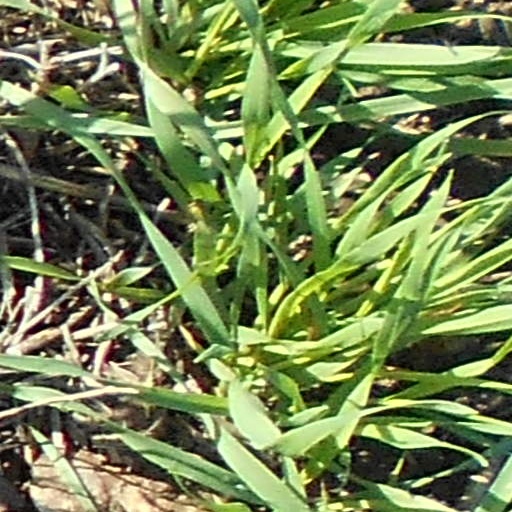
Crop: wheat